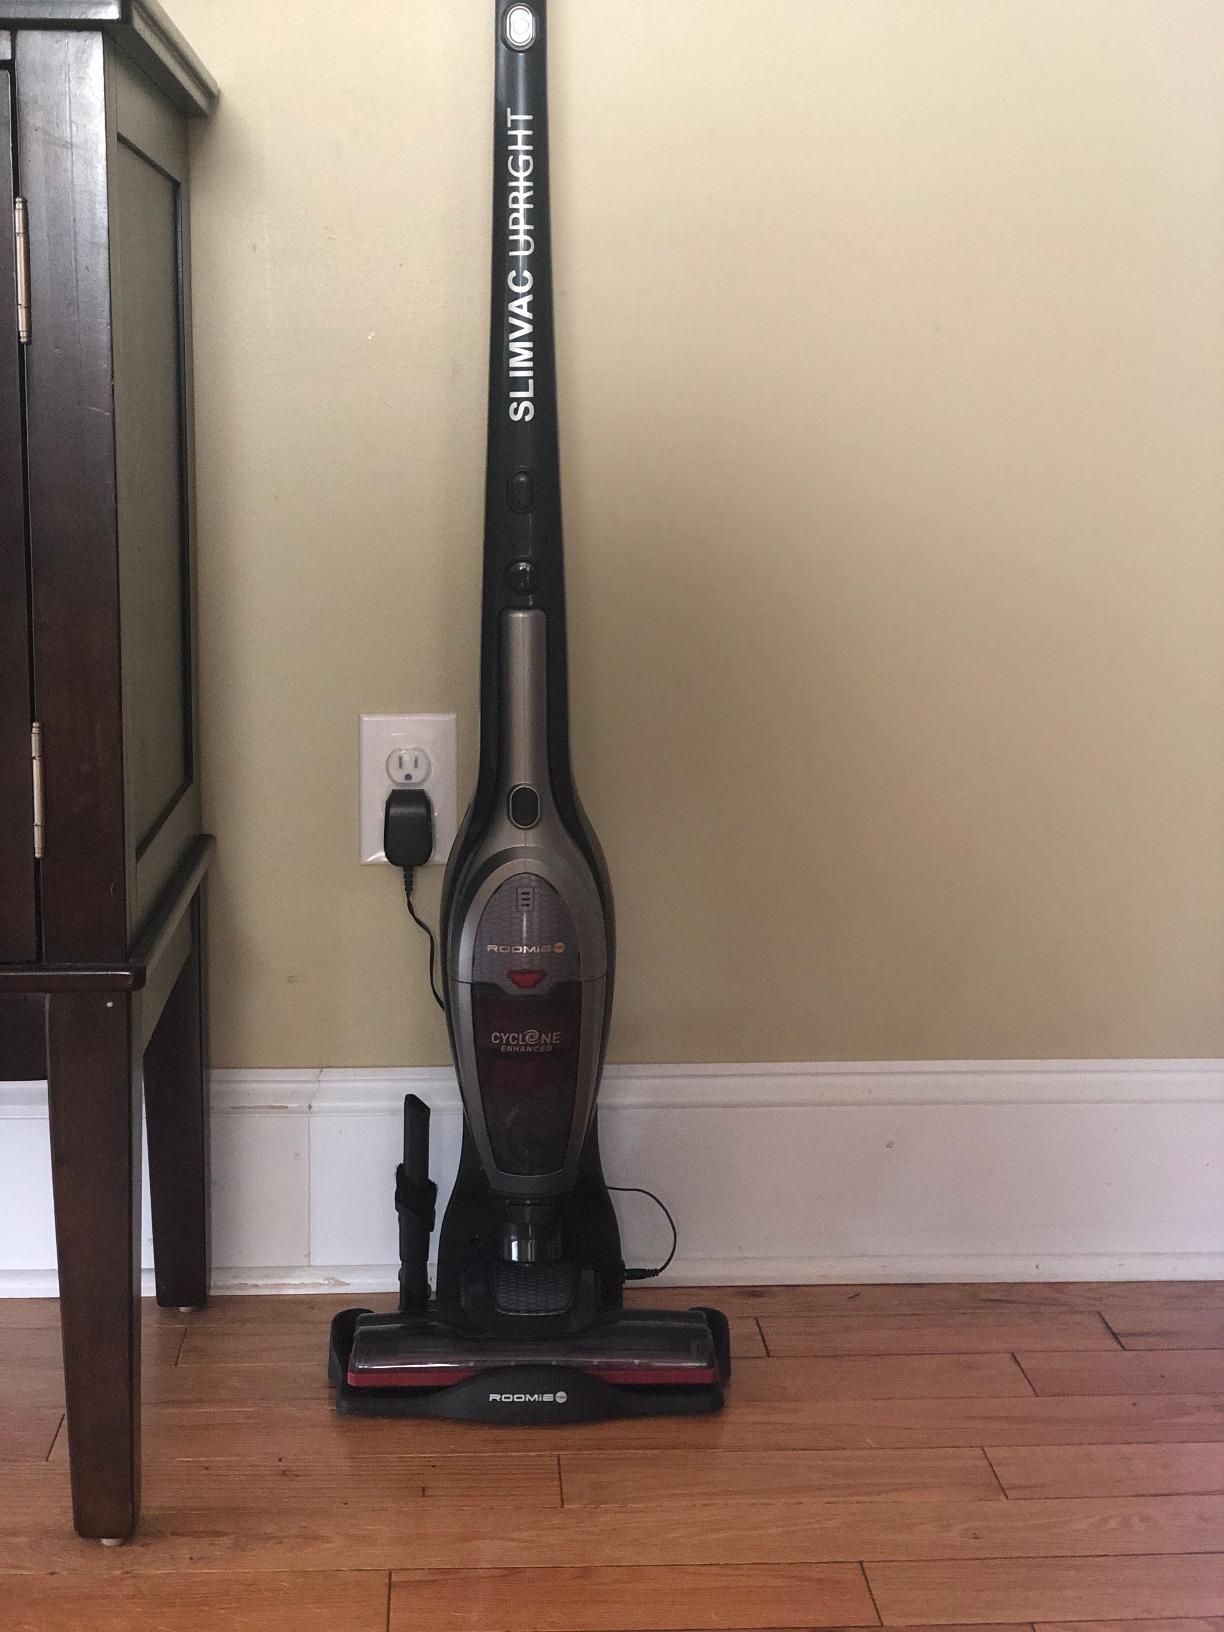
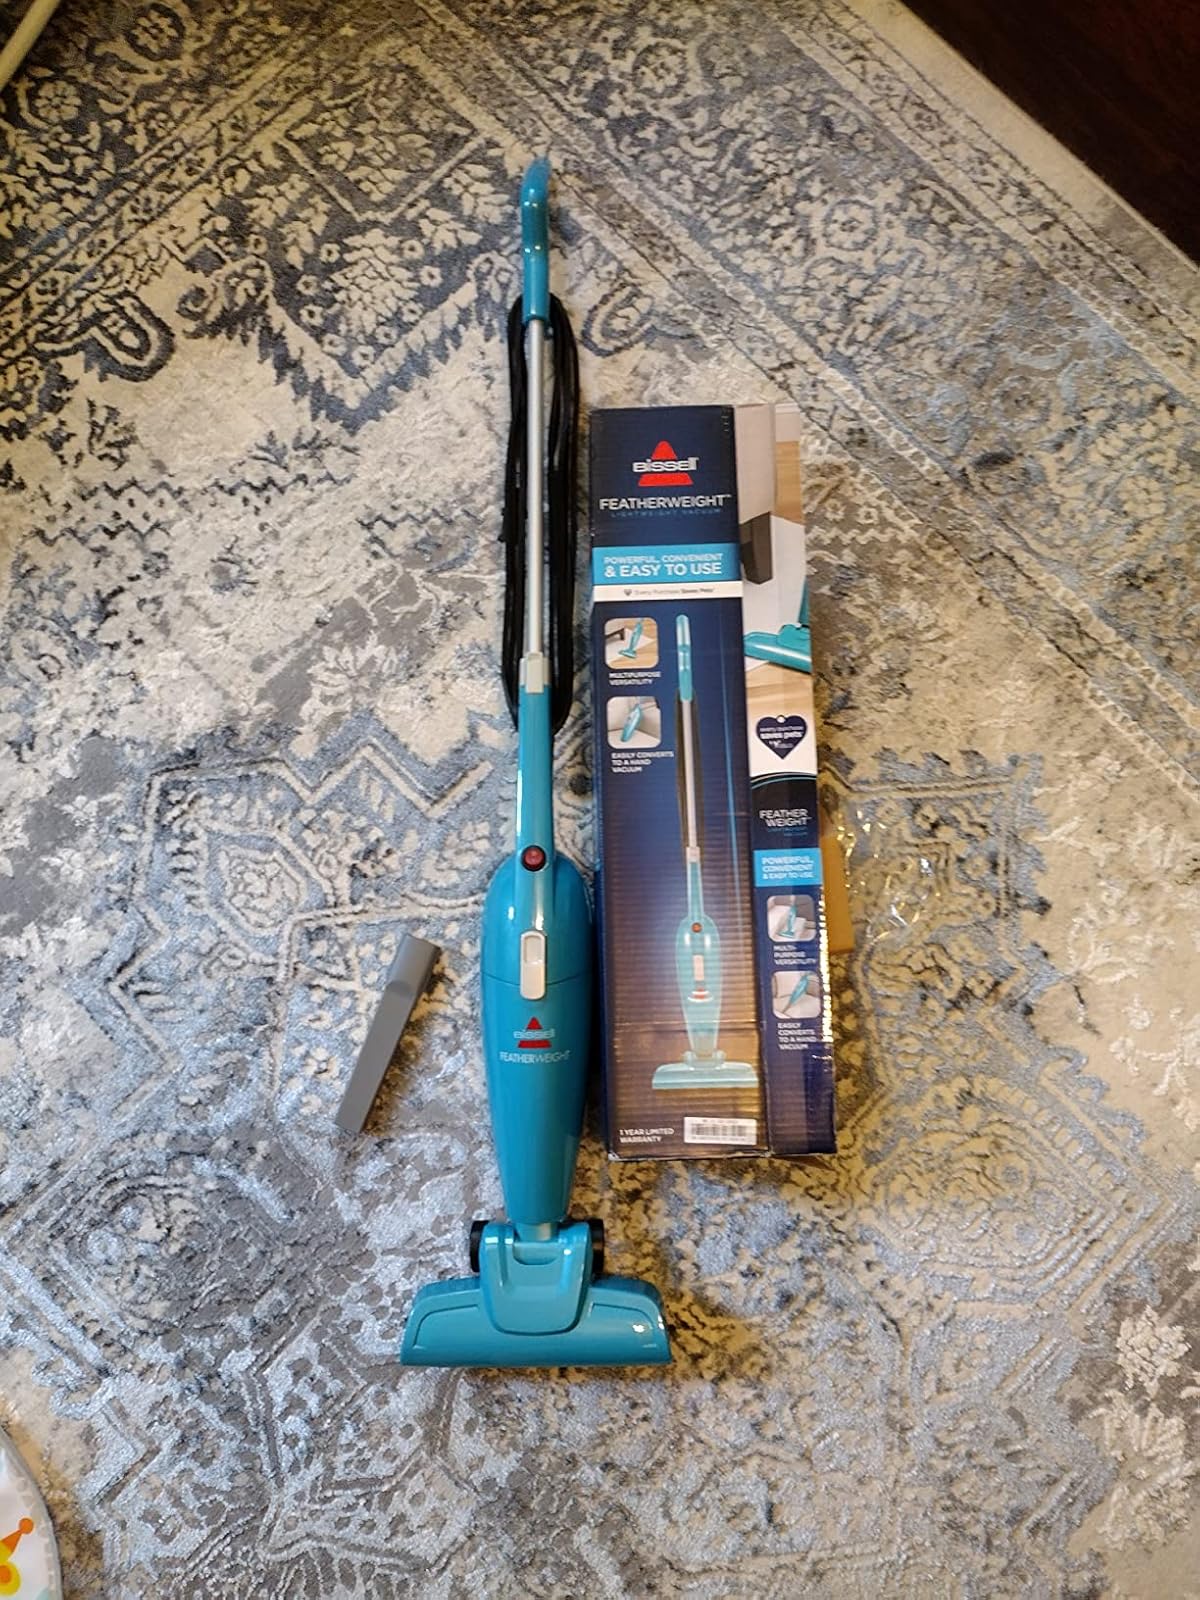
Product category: items_vacuum
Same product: no